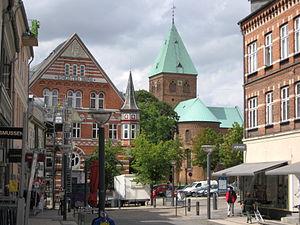
Ringsted est une commune de la région Sjælland issue de la réforme communale de 2007. La population de la commune s'élevait en 2019 à 34 725 habitants alors que sa superficie est de 295,48 km².